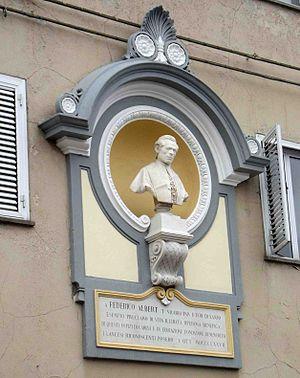
Fréderic Albert est un prêtre italien fondateur des sœurs vincentiennes de Marie Immaculée et reconnu bienheureux par l'Église catholique.